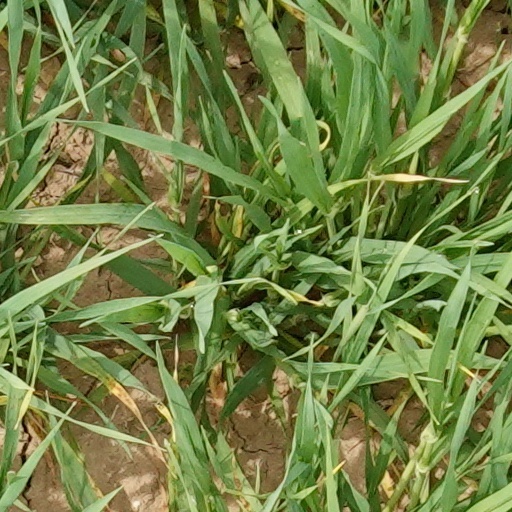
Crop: wheat